Port of Wilmington (Delaware)

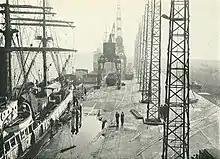
Aerial view of Wilmington Marine Terminal showing cargo-handling facilities, ca. 1920s.

The first development of a marine terminal in Wilmington was completed in 1923 at the location of the current Port of Wilmington. A number of improvements and expansions were made to the port over the course of the following decades. In 1972, Del Monte made the port its "principal North American port-of-discharge" for bananas and pineapples. Four years later, Volkswagen of America chose the port as its hub for imports of Volkswagen, Audi, and Porsche automobiles to North America and the Port of Wilmington constructed a floating dock to receive these products. In June 1995, the state of Delaware purchased the port from the city of Wilmington and created Diamond State Port Corporation to operate the facility. In October 2007, the Port of Wilmington became the first port to implement the Transportation Worker Identification Credential.